Ahoi Ashtami

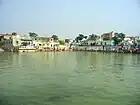
Krishnashtami bath at Radha Kund.

Women who want children like Shri krishna can fast and perform all prayers and rituals of Ahoi Ashtami, also on Krishnashtami after God Krishna. On this day, such women who wish for a child, take bath in Radha Kund, in Mathura district of Uttar Pradesh, at "Arunodaya", which is before sunrise. Goddess Kushmanda is worshiped, for this purpose.